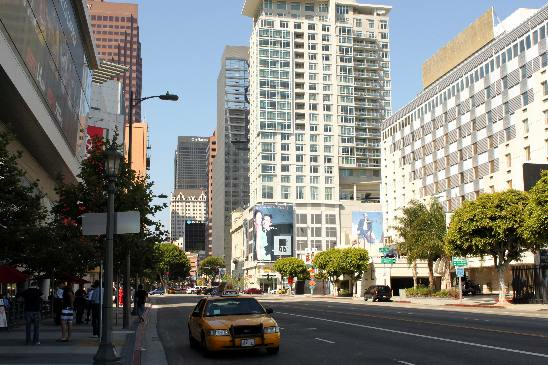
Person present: No